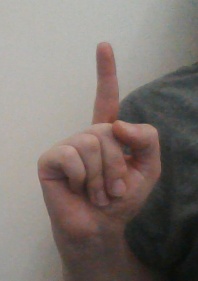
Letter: bb